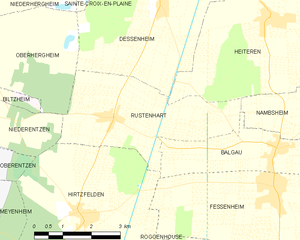
Carte des communes françaises